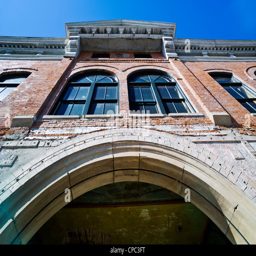
front facade in partial decay